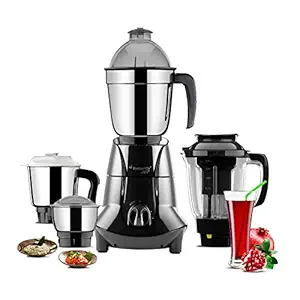
Butterfly Jet Elite Mixer Grinder
Category: Home&Kitchen
Price: 3499 (list price: 5795)
Rating: 3.9 (25,340 ratings)
About this product: Wattage: 750 W; Voltage: 220-240V, 50-60Hz ; Revolution: 18500|No of Jars: 4; Jar Size: 0.4,0.75,1 in Ltr; Jar Material: Stainless Steel jars and PC Juicer Jar; Body Material: ABS body; Cord Material: 180 CM; Blade Material: Stainless Steel; Speed Control: 3 Speed motor for faster and efficient grinding.Body: Body made of ABS which is shock free|Do not worry if you experience some burning smell when you run your mixer grinder for the 1st time.This is due to the motor varnish getting heated for the 1st timeThe problem should not recur in subsequent uses. If it does, please contact Brand Service Centre|Read Manual Before Use|Powerful motor, Auto Switch Off: Yes; Aesthetically designed ABS body. Body made of ABS which is shock free|Elegant handle and unbreakable lid; Special ventilator to reduce motor heating. Coupler: Special grade Nylon couplers used for better durability|Includes: Mixer Grinder, Juicer jar, Liquid jar with lid, Dry jar with lid, Chutney jar with Lid, Spatula and User manual with Warranty Card